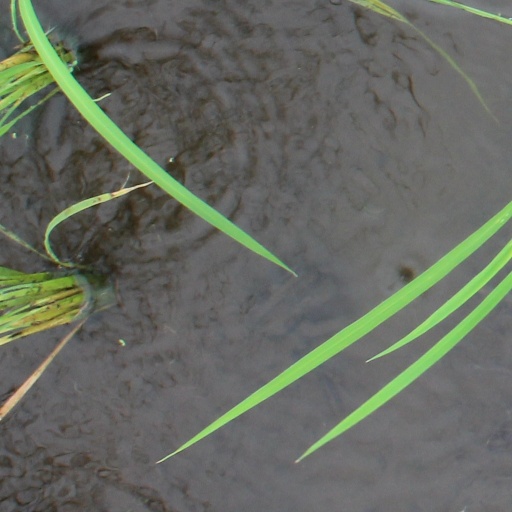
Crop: rice